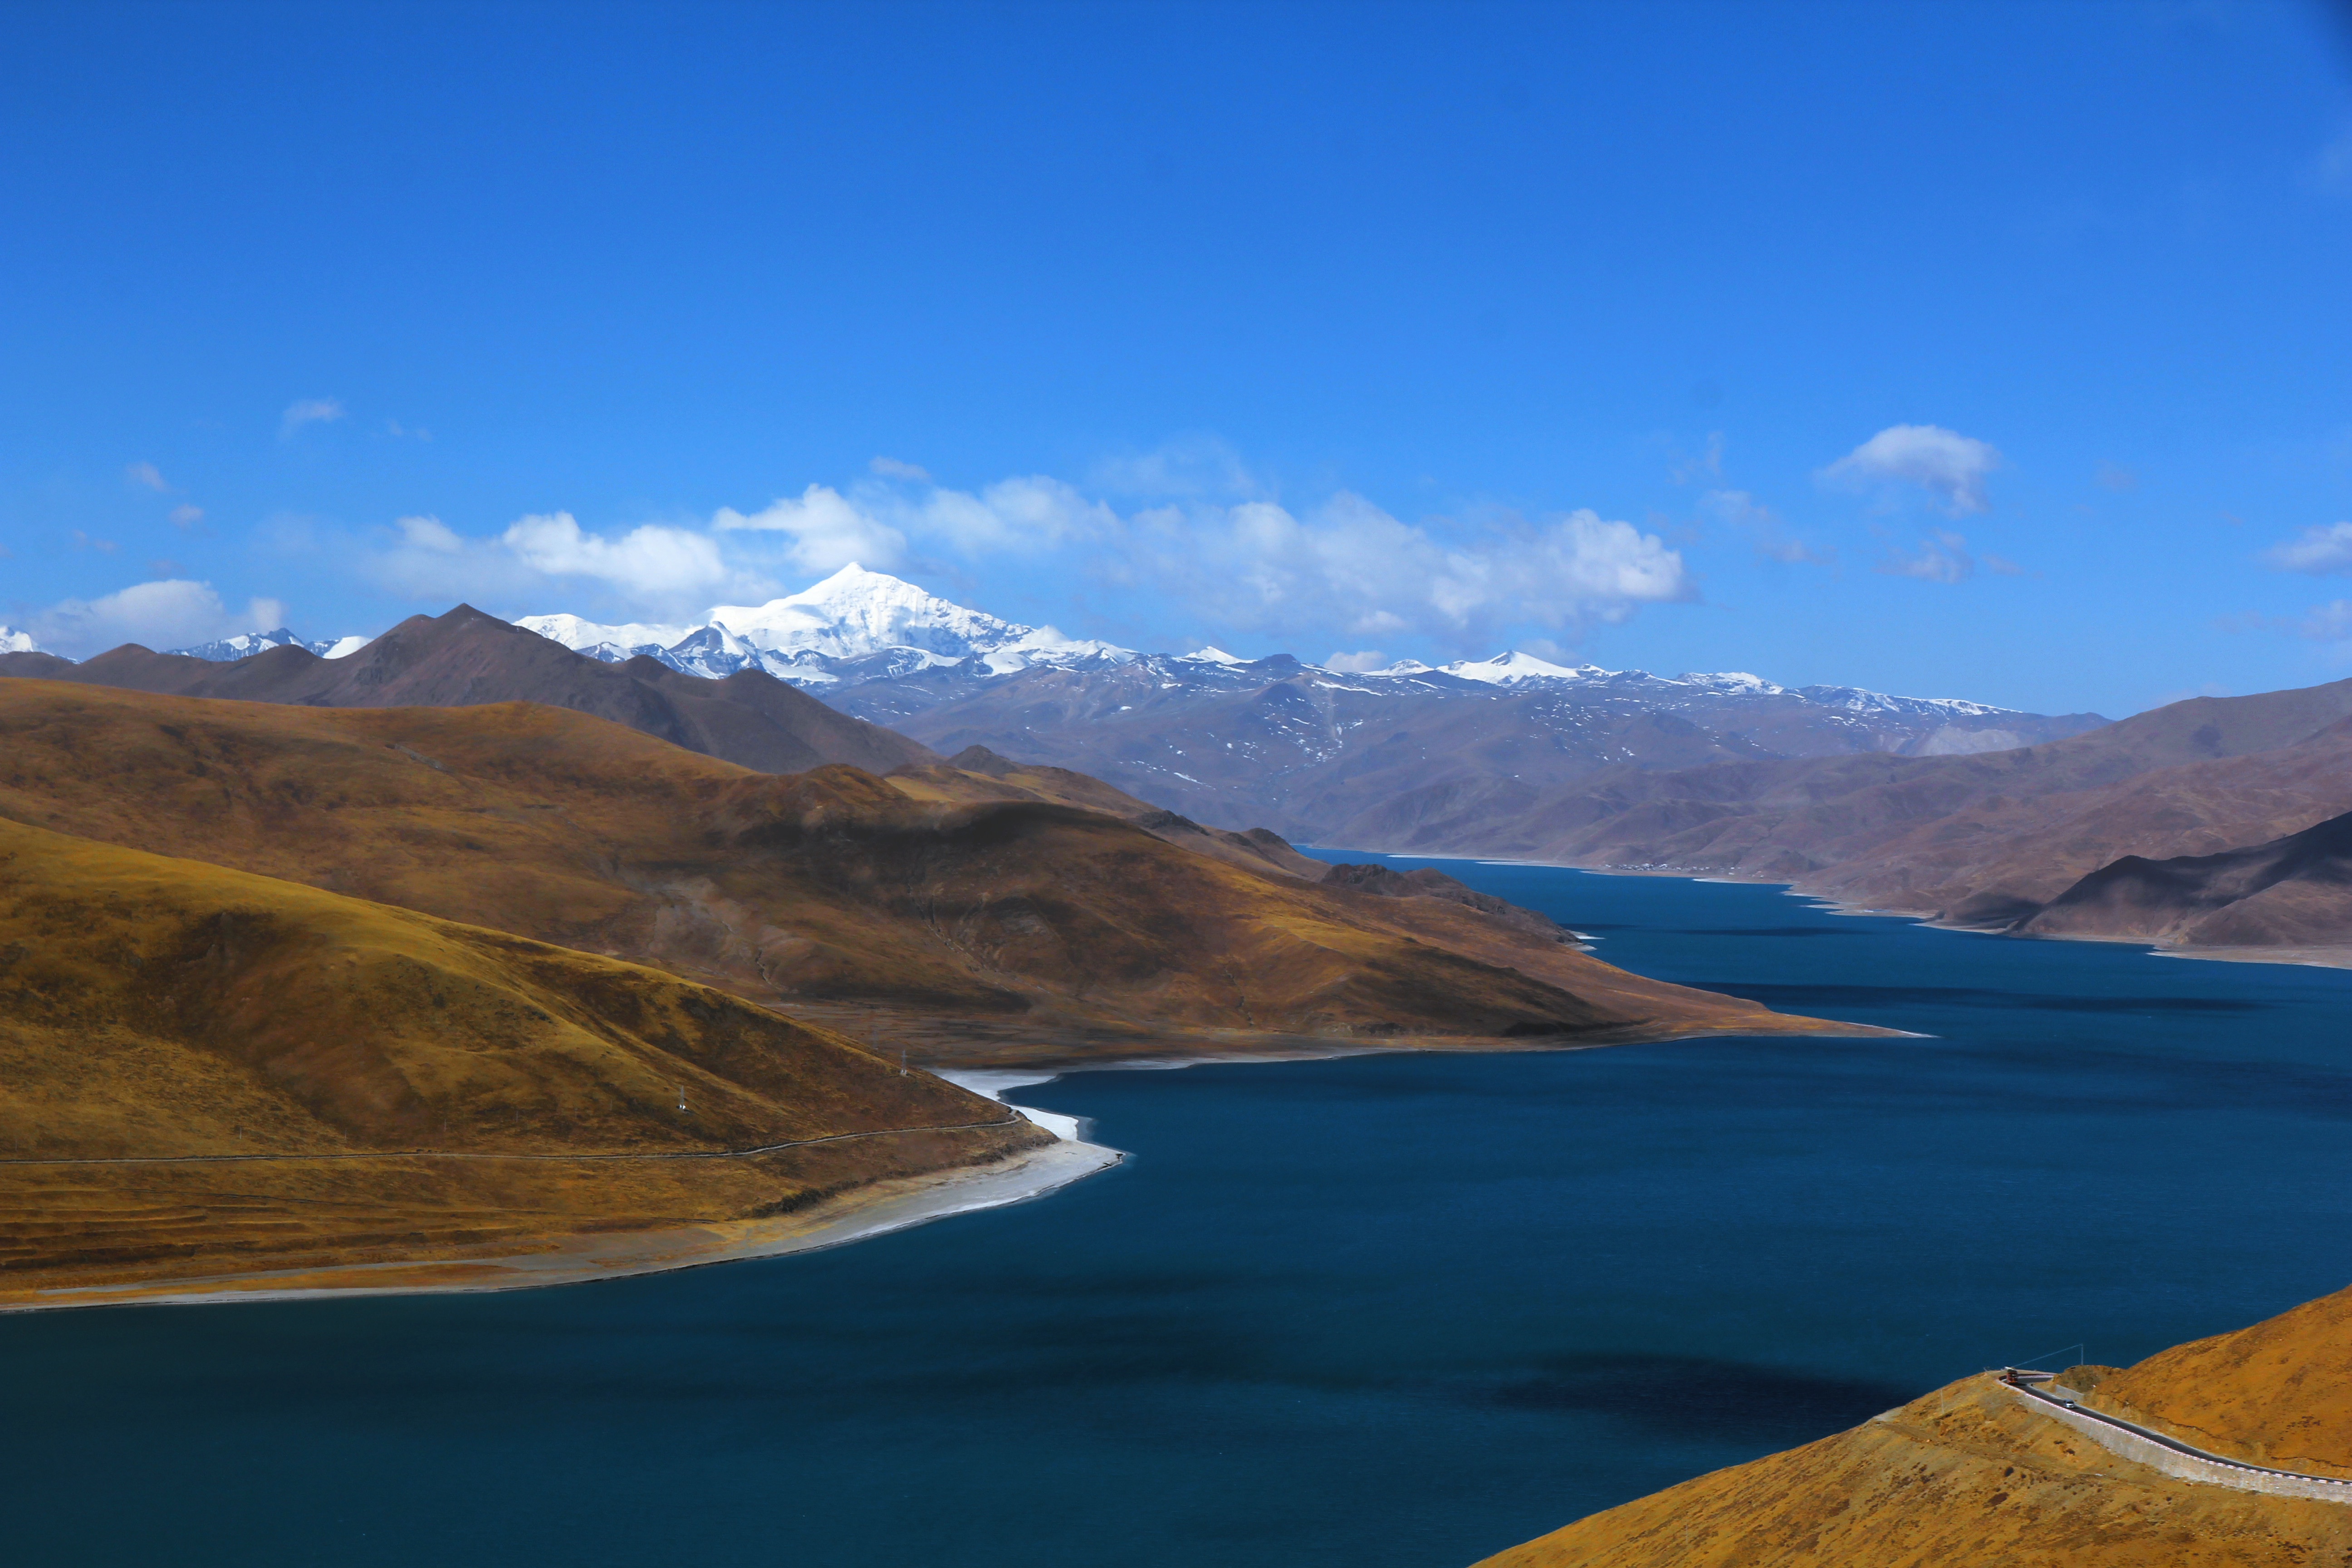
landscape, sea, coast, mountain, sky, lake, river, mountain range, shoreline, bay, fjord, reservoir, highland, snowcap, plateau, fell, loch, crater lake, cape, landform, geographical feature, mountainous landforms